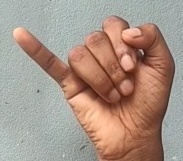
ASL sign: J